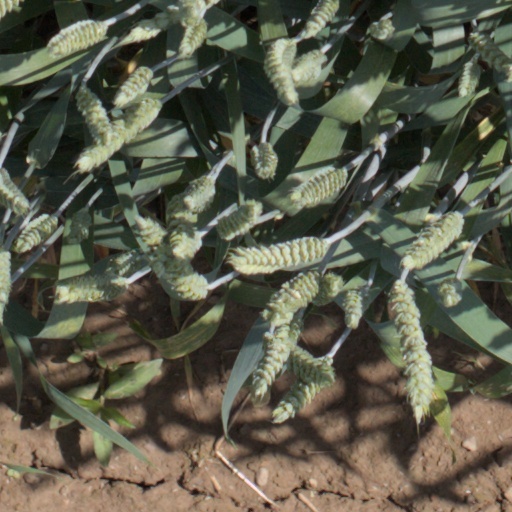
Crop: wheat